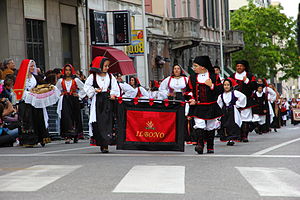
Ilbono
Ilbono er en by og en kommune i provinsen Nuoro i regionen Sardinien i Italien. Byen ligger i 400 meters højde og har 2.252 indbyggere. Kommunen har et areal på 31,13 km² og grænser til kommunerne Arzana, Bari Sardo, Elini, Lanusei, Loceri og Tortolì.